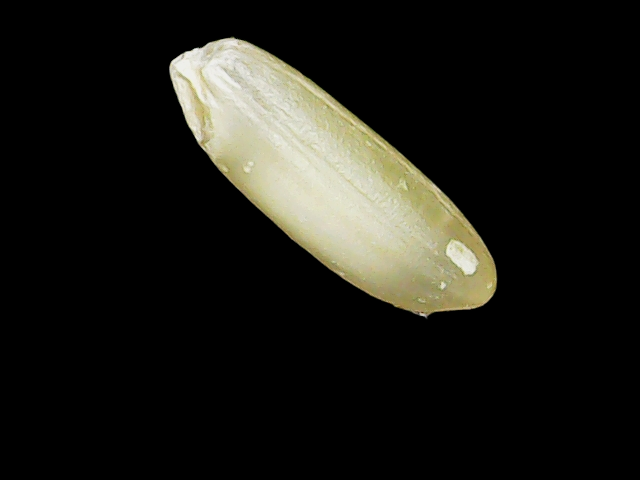
Rice variety: Binadhan17